Umbrella

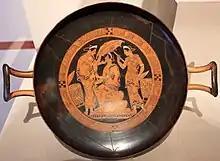
Etruscan drinking cup from Chiusi, Italy, 350–300 BC

The creation of the umbrella is attributed to the wife of Lu Ban, who invented it during the Warring State Period. Some investigators have supposed that its invention was first created by tying large leaves to bough-like ribs (the branching out parts of an umbrella). Others assert that the idea was probably derived from the tent, which remains in an unaltered form to the present day. However, the tradition existing in China is that it originated in standards and banners waving in the air, hence the use of the umbrella was often linked to high-ranking (though not necessarily royalty) in China. The use of umbrella as a social marker indicating and classifying the identities and social class of its users started by the post-Wei period and continued up to the Ming dynasty. On at least one occasion, twenty-four umbrellas were carried before the emperor when he went out hunting. The umbrella served in this case as a defence against rain rather than sun. The Chinese and Japanese traditional parasol, often used near temples, remains similar to the original ancient Chinese design.